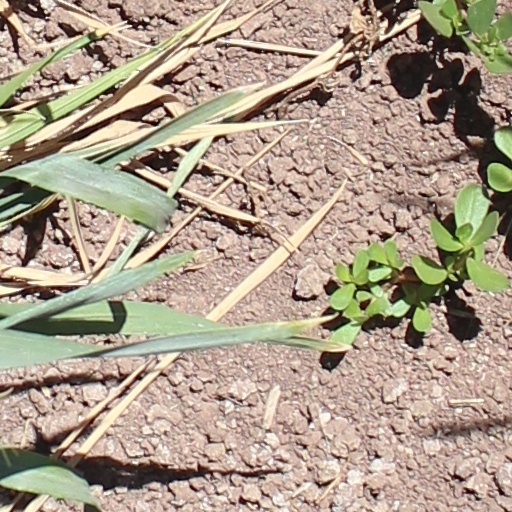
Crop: wheat